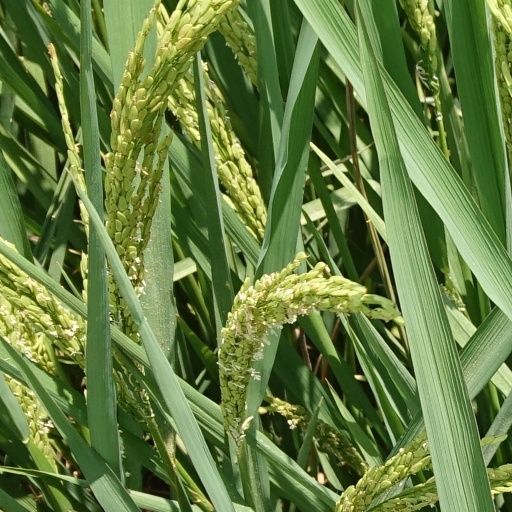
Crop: rice